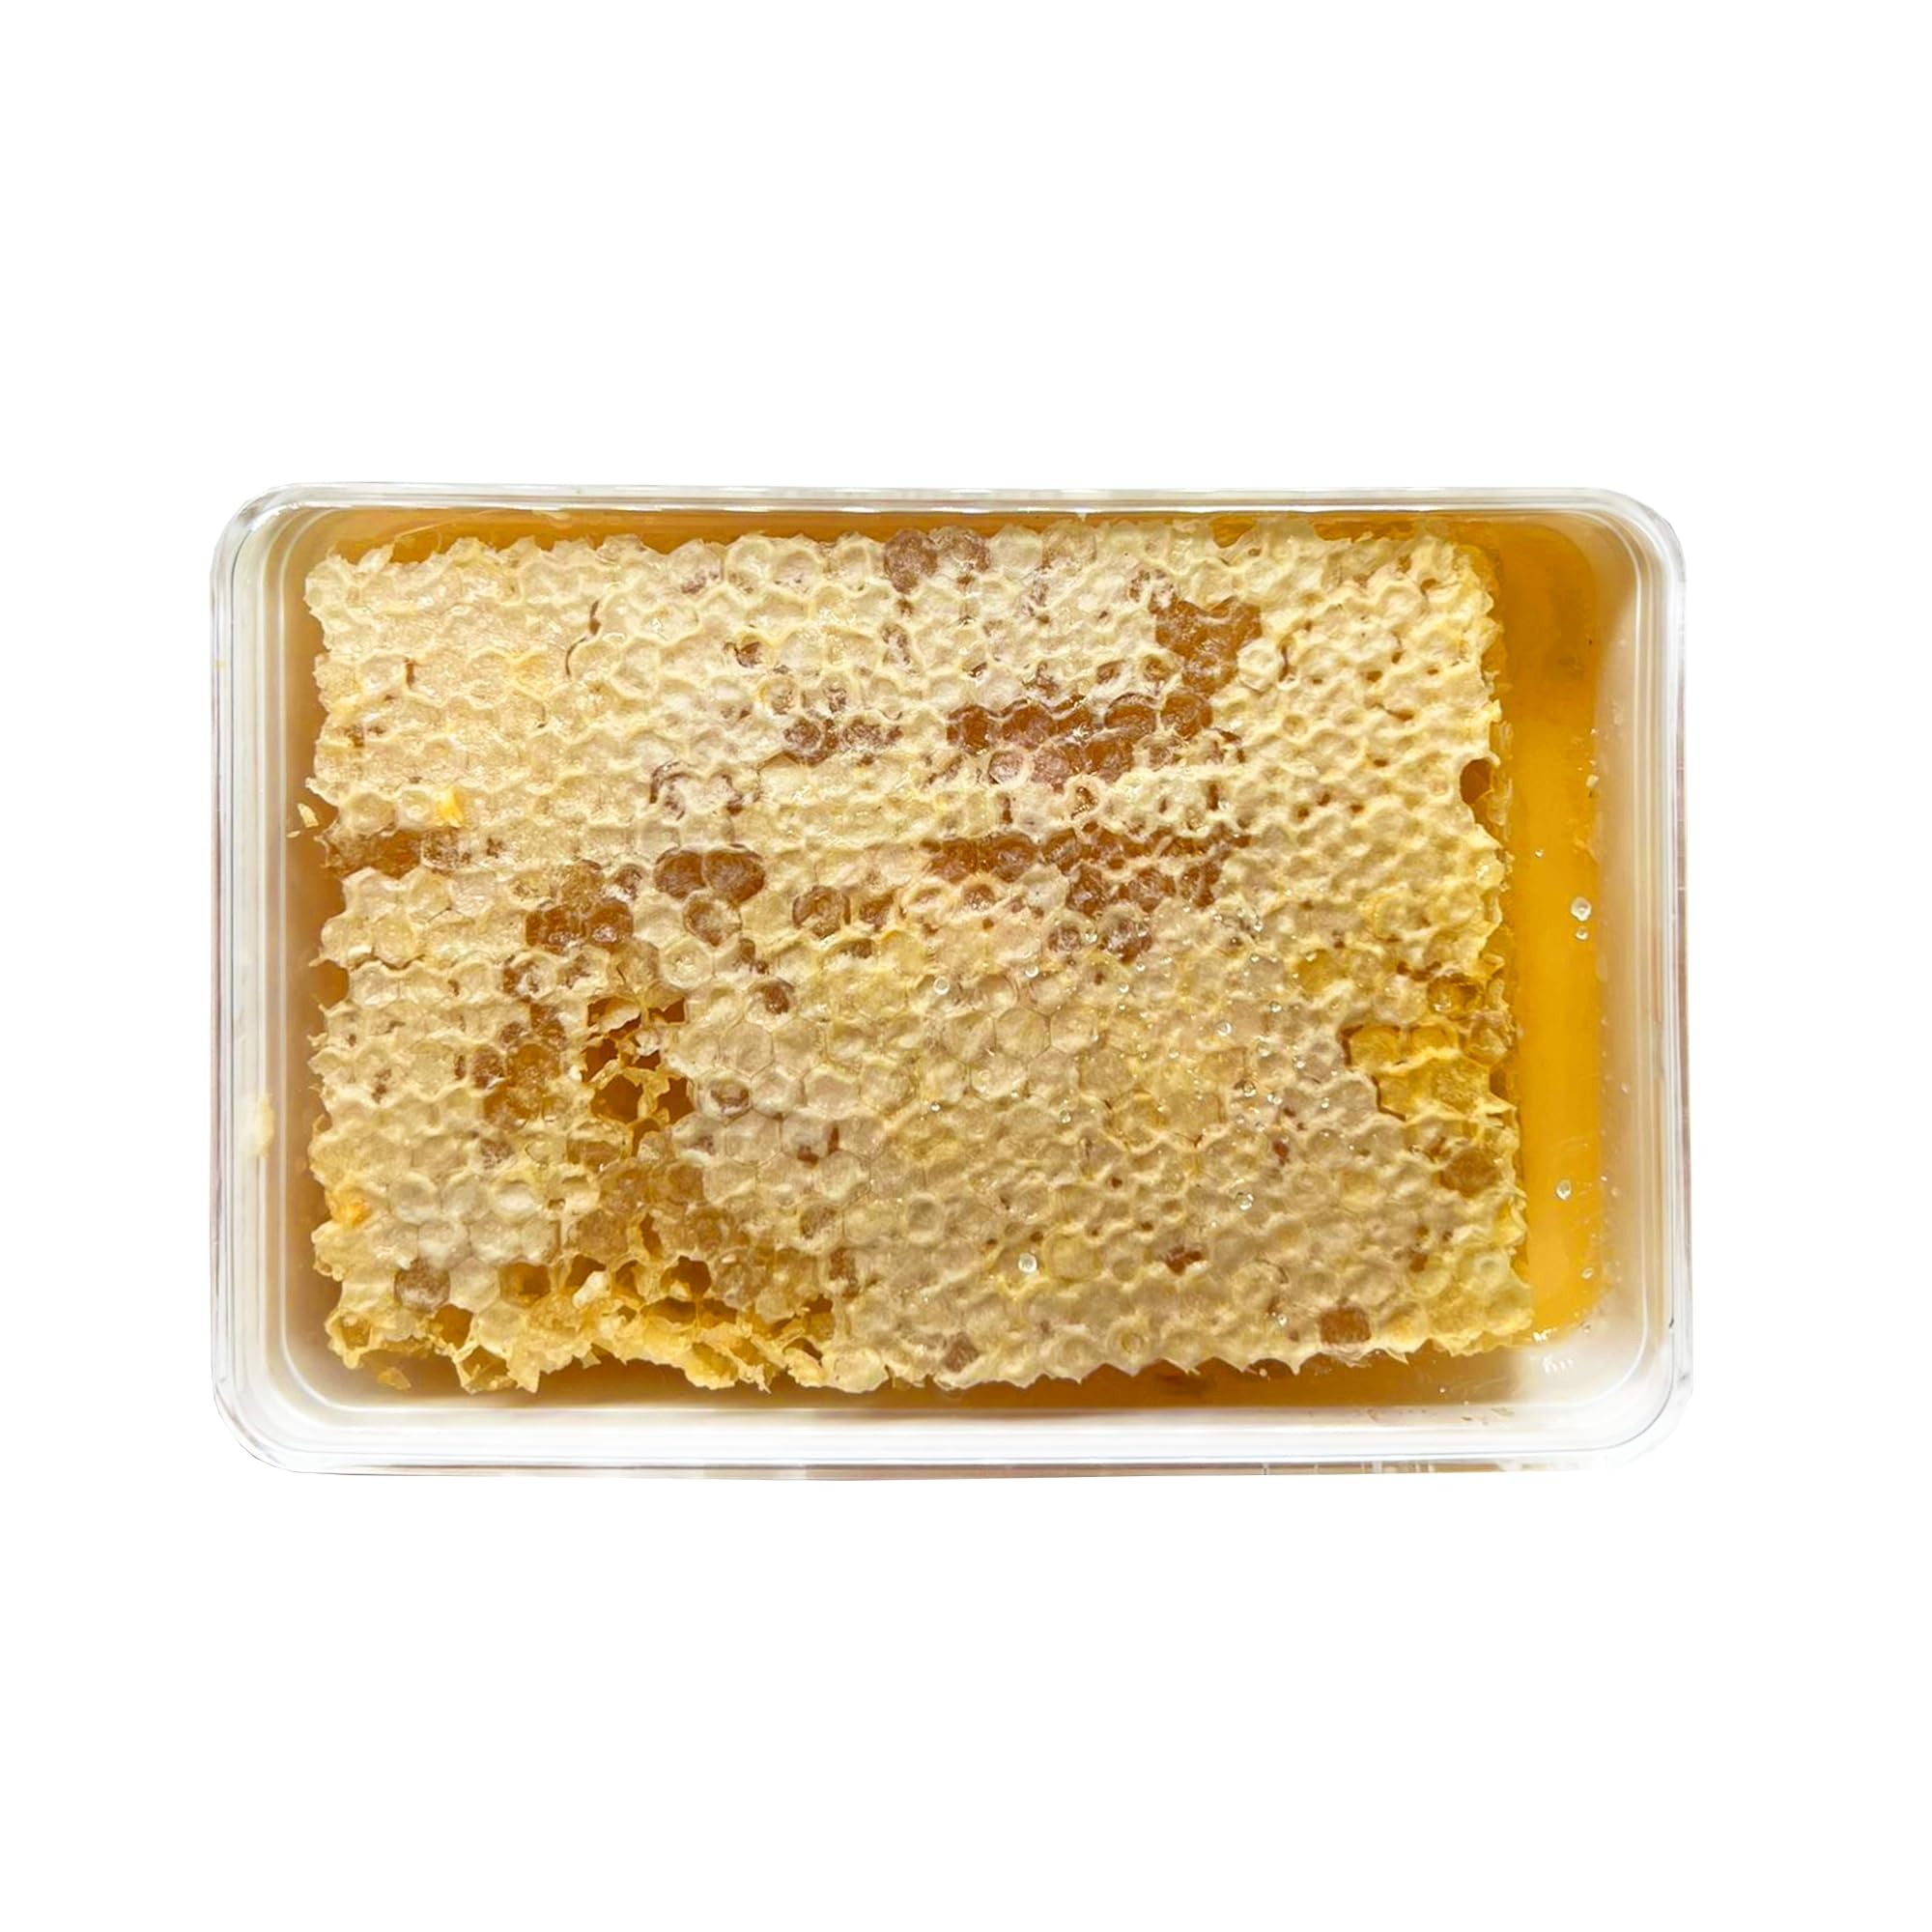
Item Name: Sanniti Fulmer All Natural Hungarian Acacia Honeycomb (14.1 oz)
Bullet Point 1: 100% All Natural Acacia Honeycomb. Now available in nearly 40 countries worldwide, Fulmer began producing natural honey in 1929.
Bullet Point 2: Sanniti Fulmer raw honeycomb is always quality checked five times before making its way onto the market.
Bullet Point 3: This delicacy is carefully and expertly handled every step of the way. It is heated only by the warmth of the summer sun for the most natural result.
Bullet Point 4: 14.11 oz (400 grams)
Bullet Point 5: Product of Hungary
Product Description: Fulmer’s Honeycomb is the purest, most original form of honey. In 1929 a great family tradition gave birth to one of the most renown apiary institutions in Hungary, the beautiful Fulmer’s Apiary in Somogy County.
Value: 1.0
Unit: Count

Price: 29.87